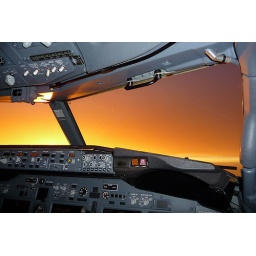
layers of clouds, dust in the air created this awesome orange sky...from the front office of a BBJ2(Boeing737-800)